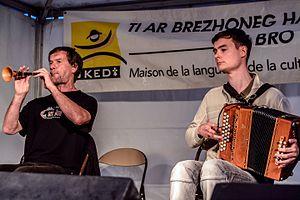
Didier Mahe et Romain Kergoat, duo de fest-noz, lors de la fête de la musique le 21 juin 2016 à Brest, bas de rue de Siam.
L’accordéon est un instrument central de la musique traditionnelle de Bretagne. S’il n’est arrivé que tardivement dans la tradition musicale bretonne, il s'est imposé dans le répertoire breton.